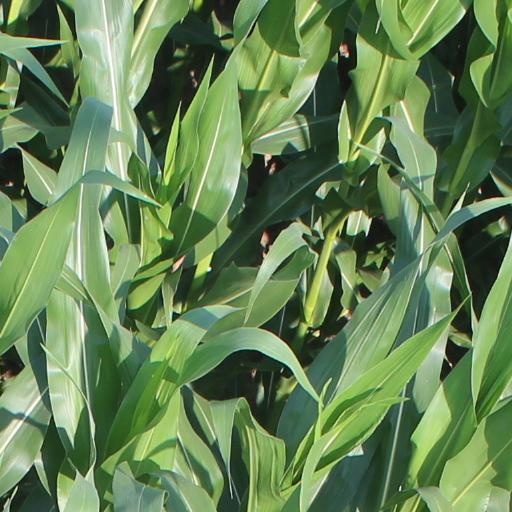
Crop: maize; corn